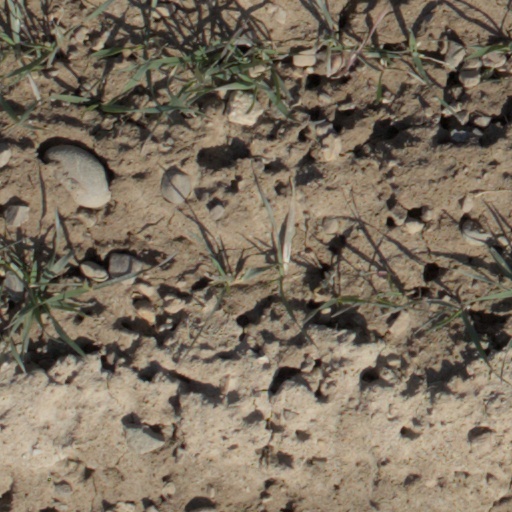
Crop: wheat